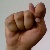
The image shows a hand gesture representing the letter 'T' in Indian Sign Language.